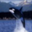
Label: whale